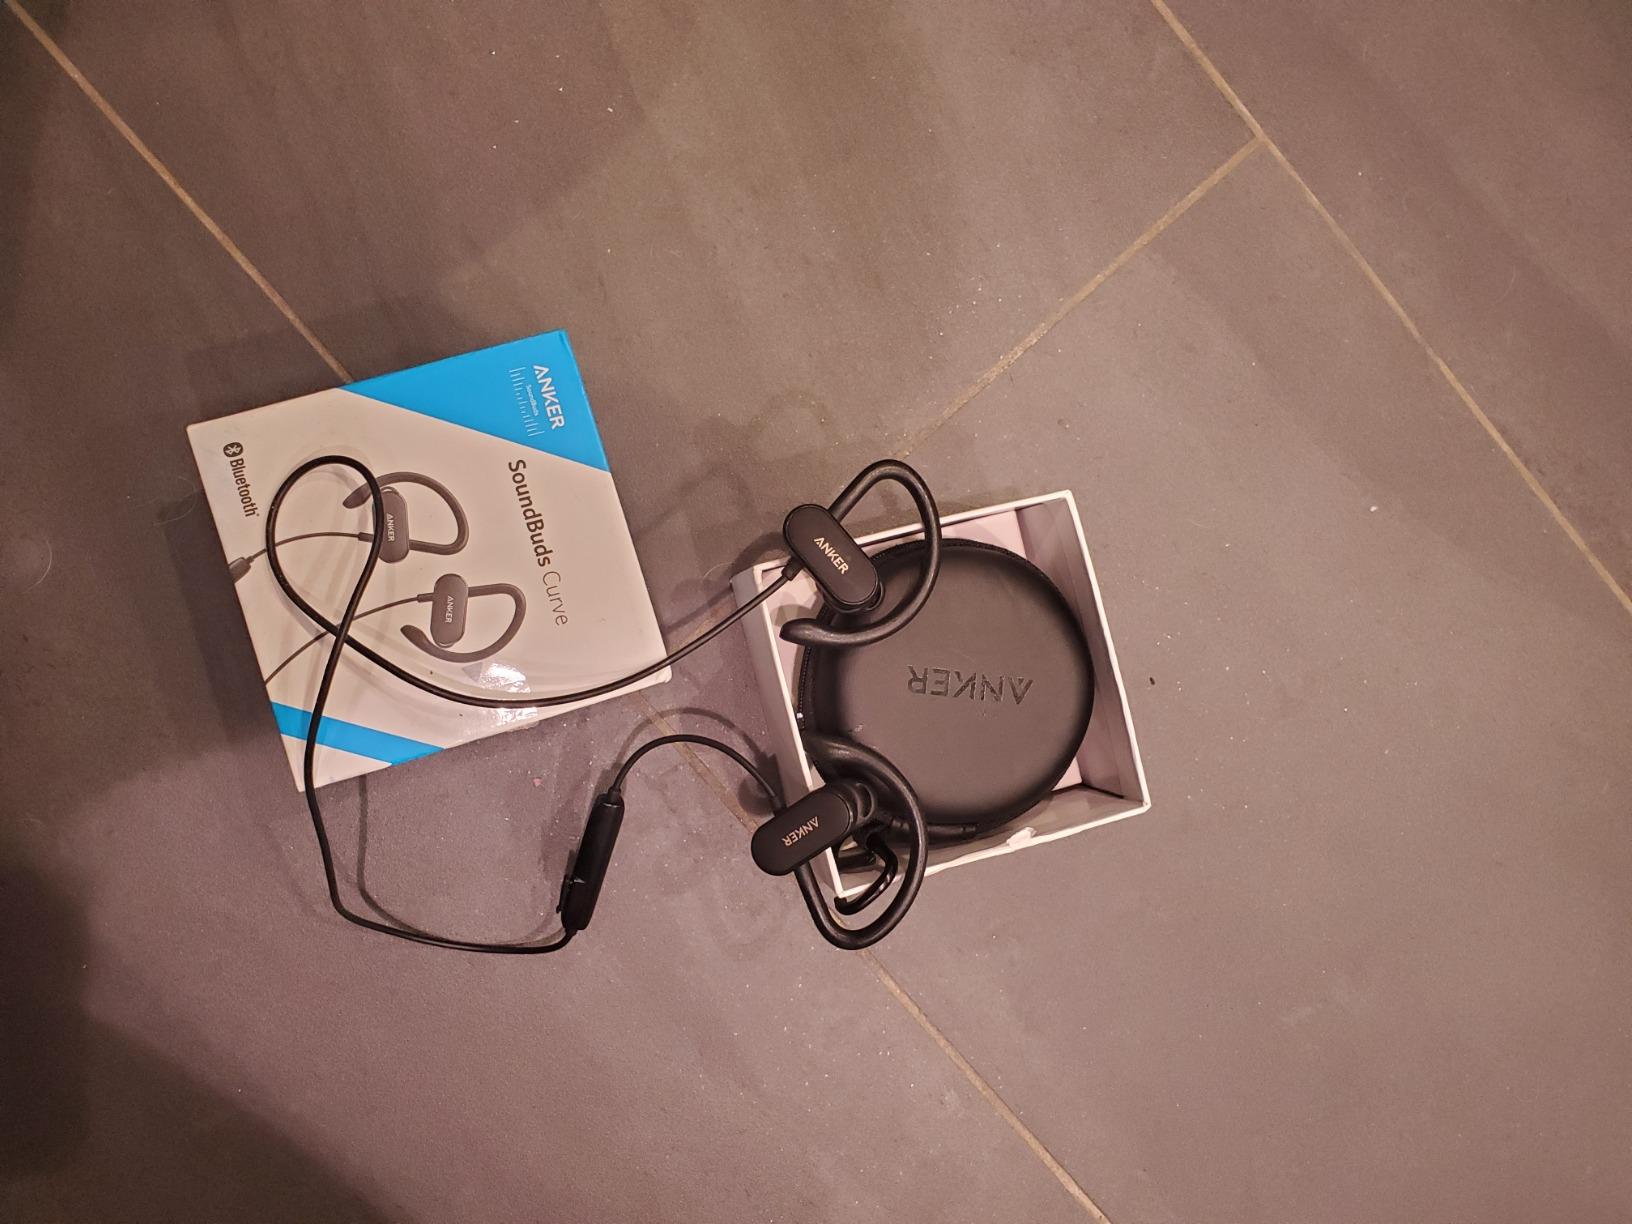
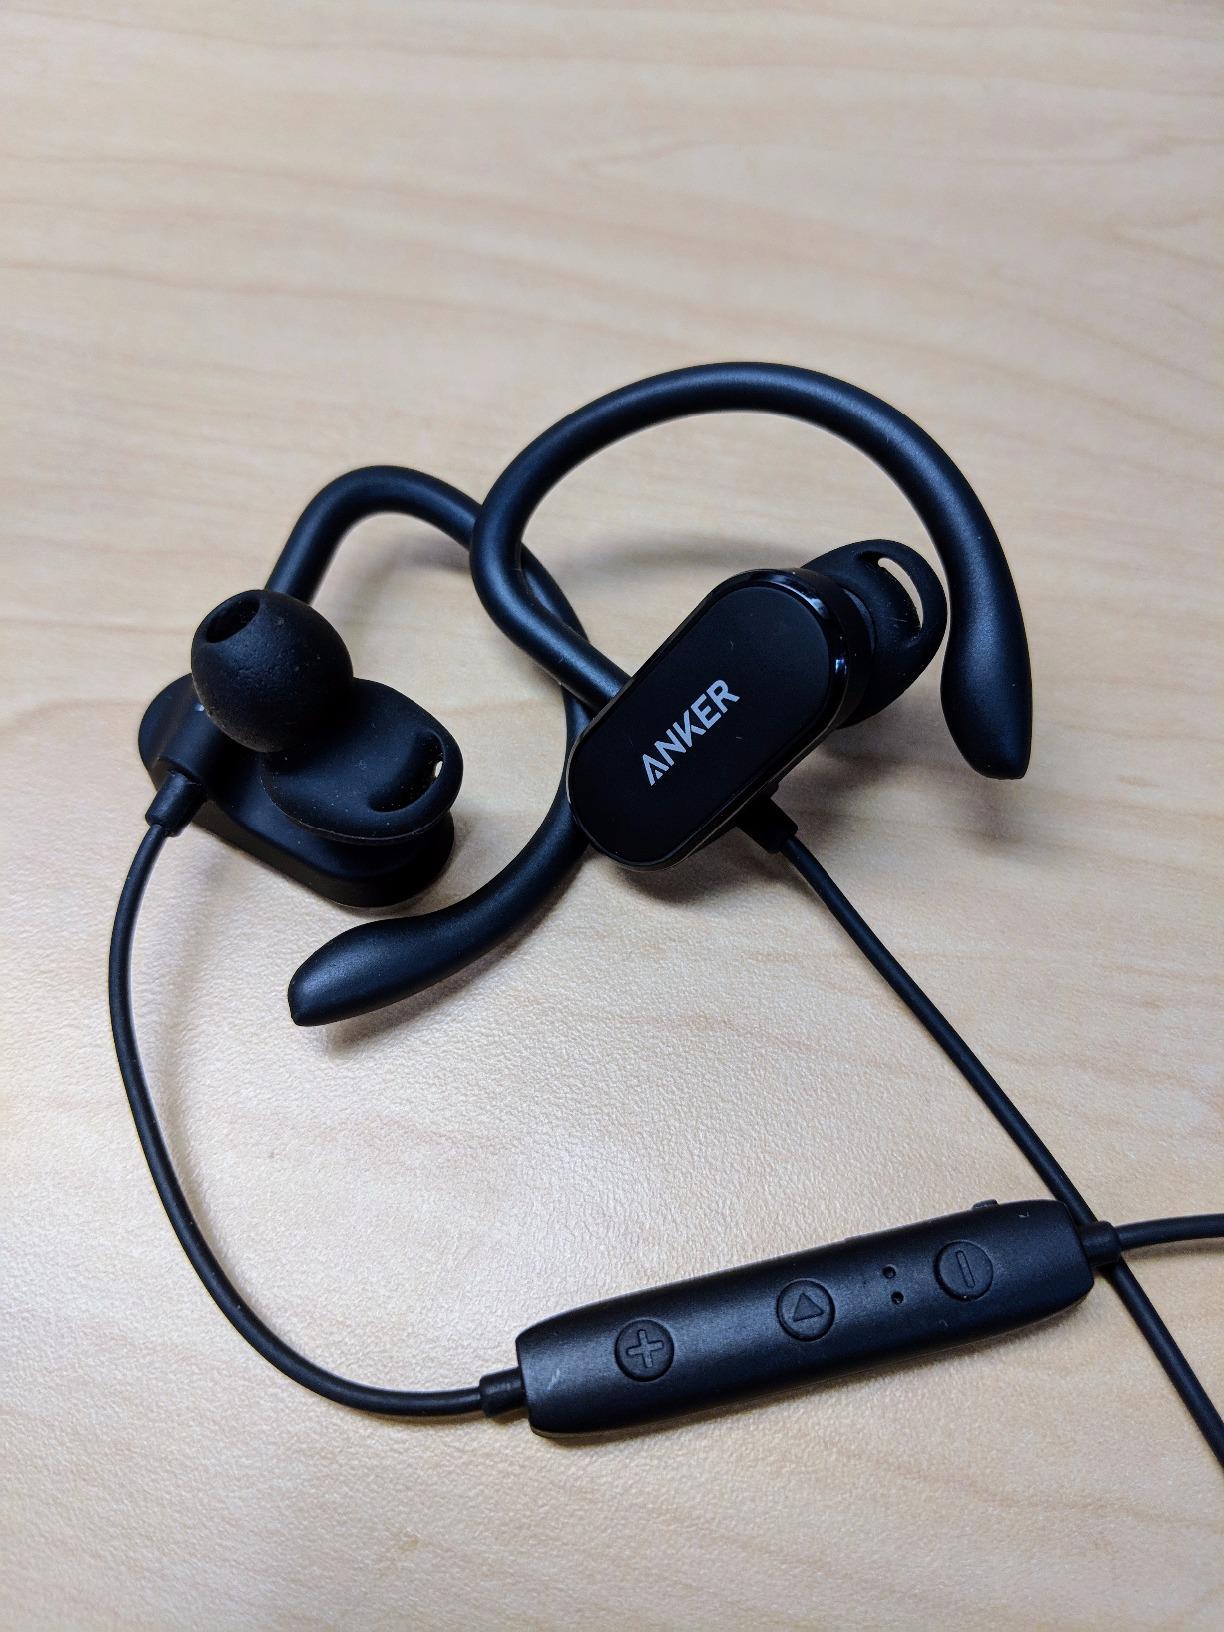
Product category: headphones
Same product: yes